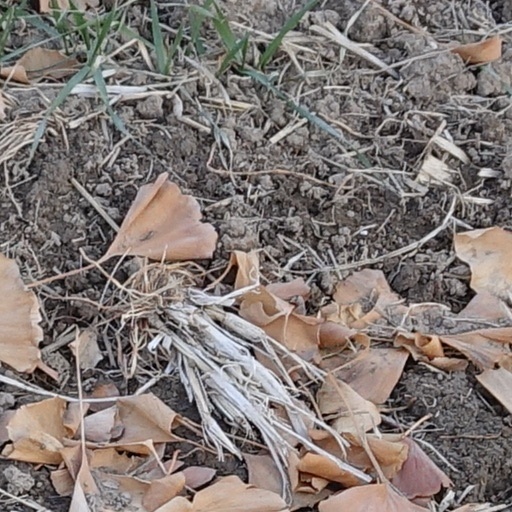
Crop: wheat